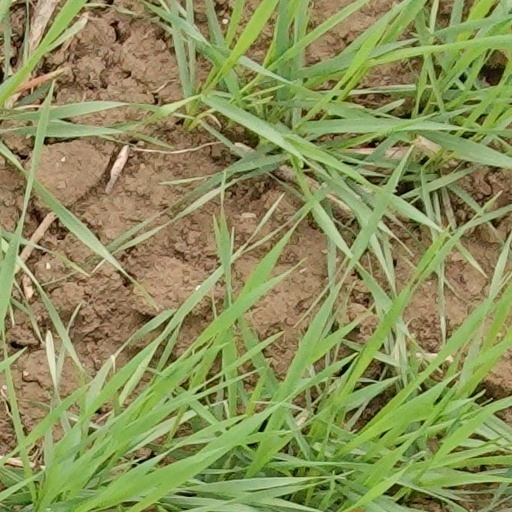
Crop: wheat